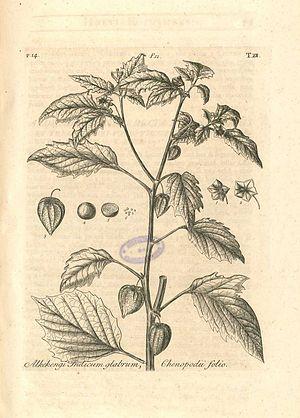
Dillenius, J.J. (1732), Hortus Elthamensis lame 12, représentant Alkekengi Indicum glabrum, Chenopodii folio, à présent connu comme Physalis angulata L.